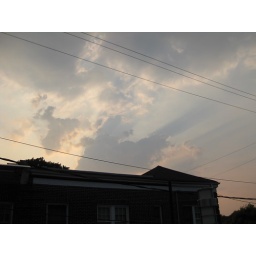
There is only one 30th birthday sky per person in this particular universe.